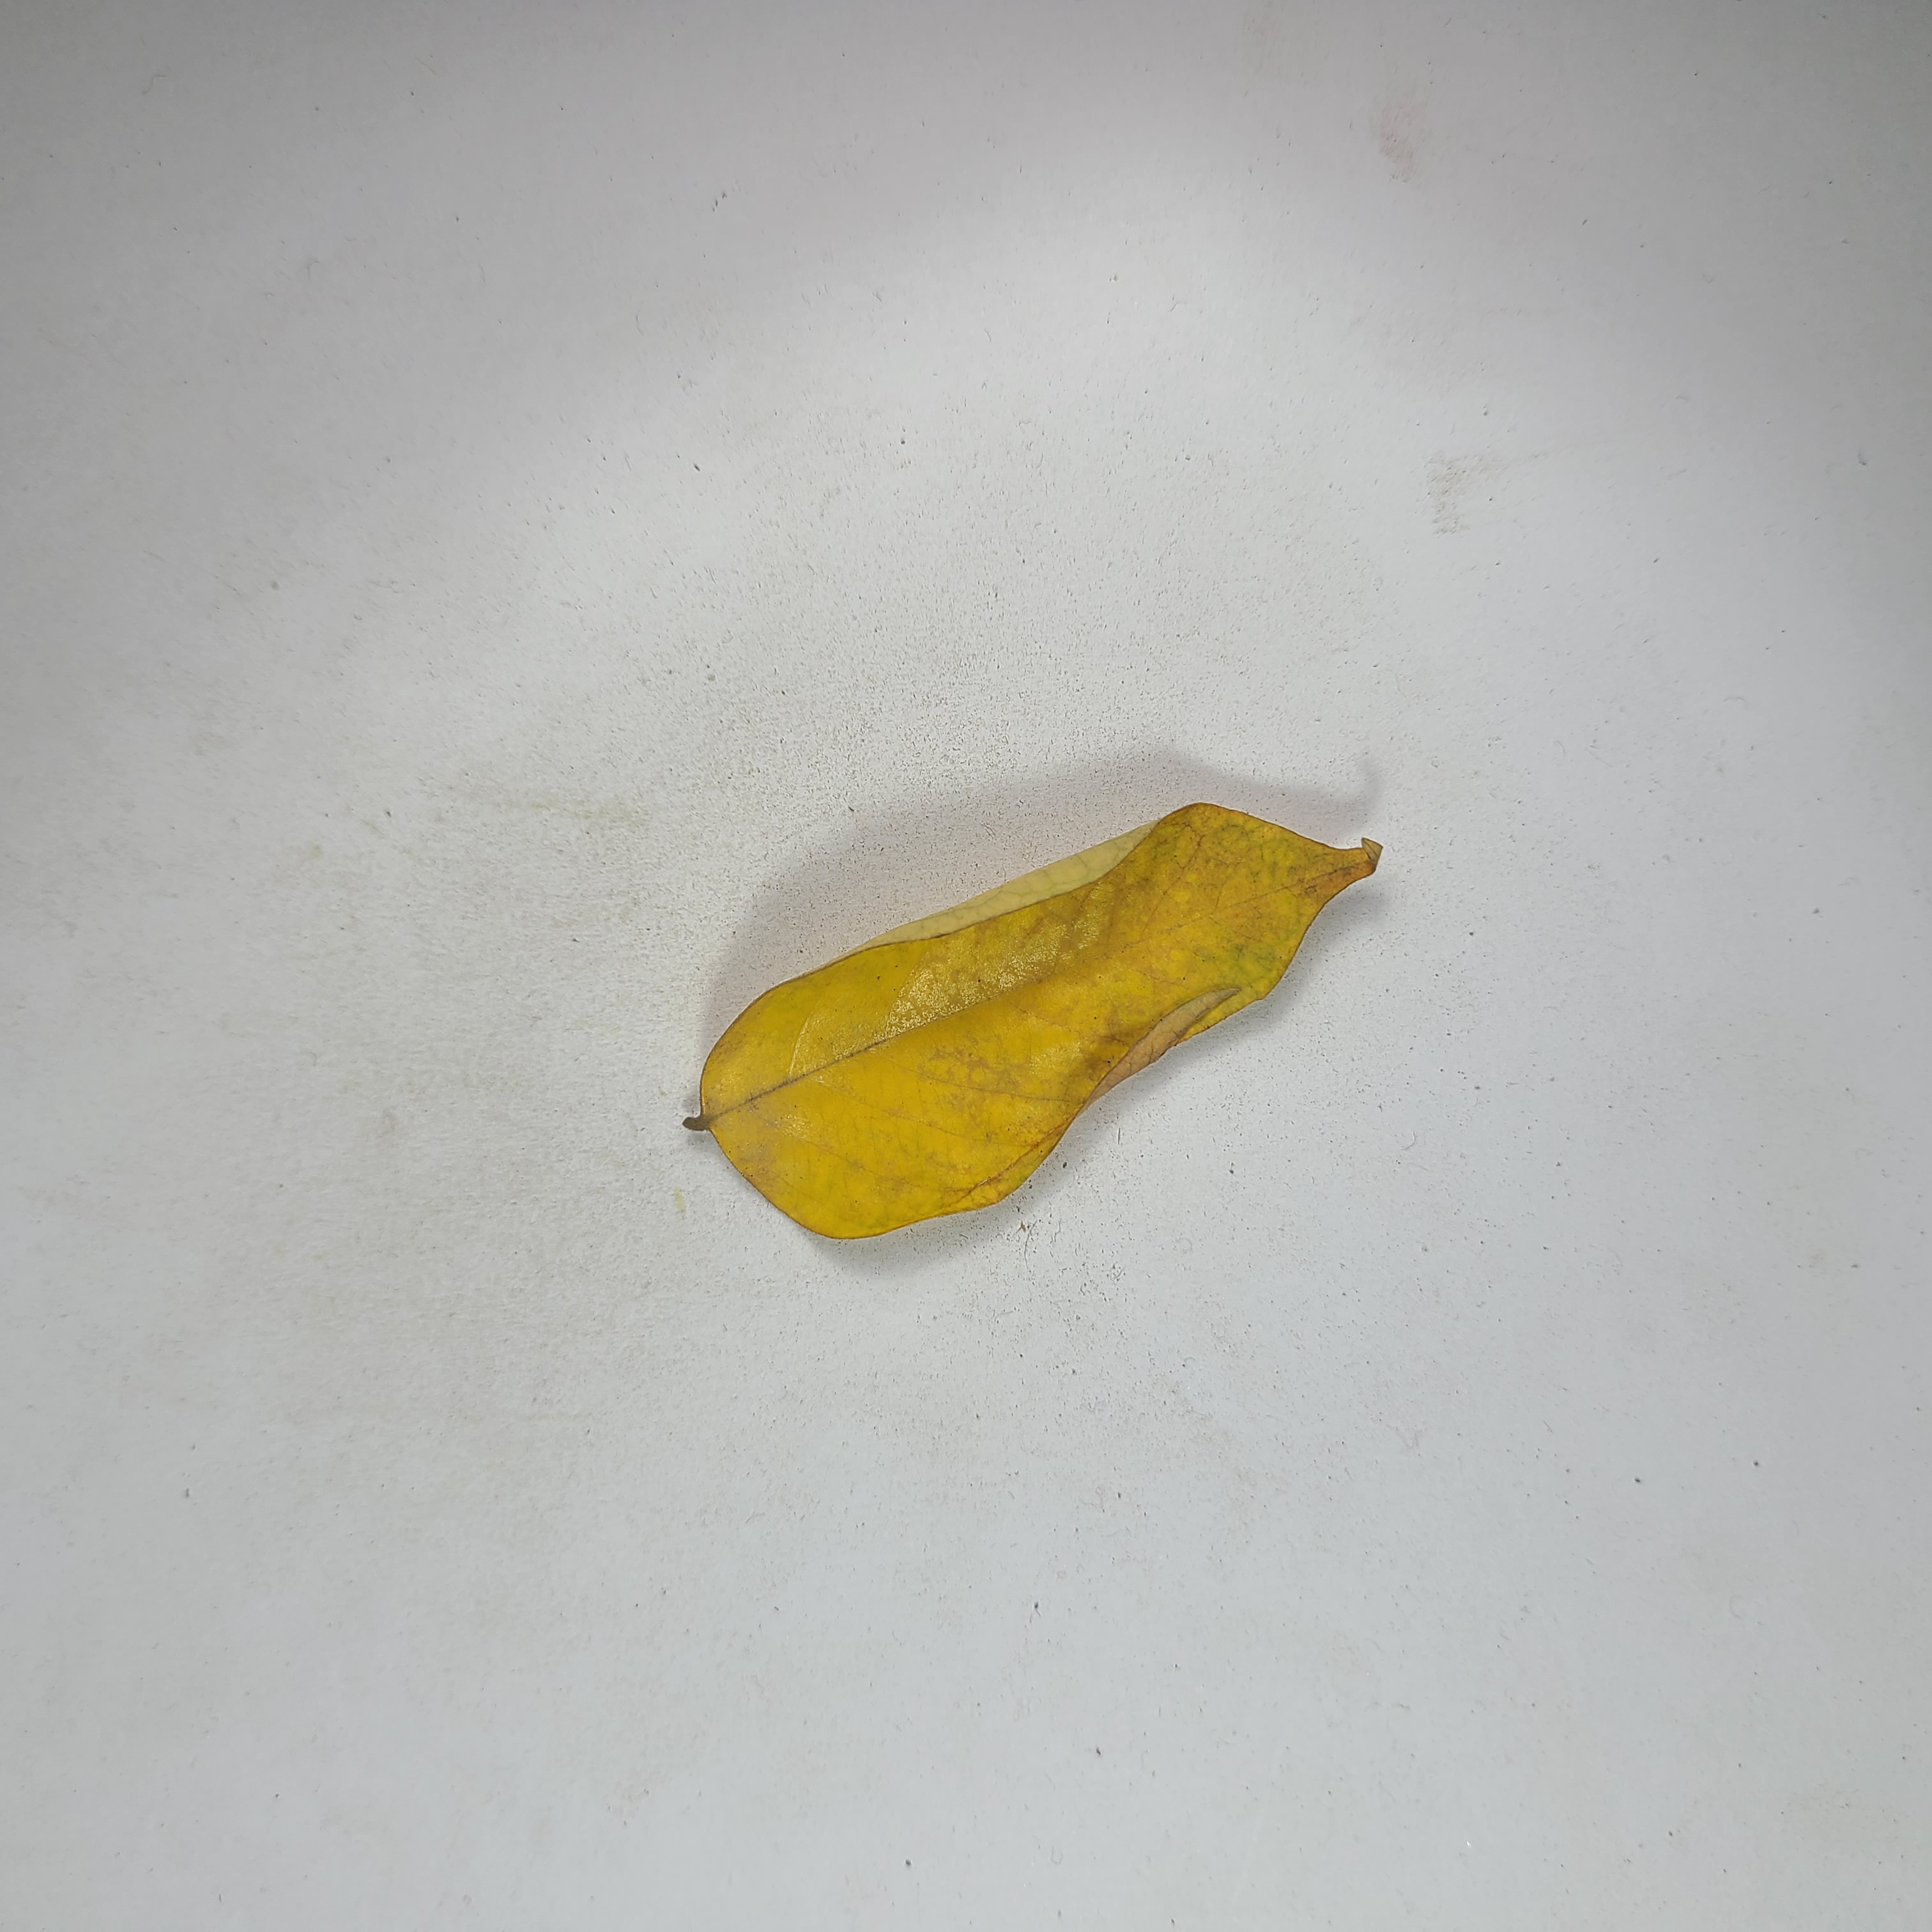
Label: Yellow Leaves